Type 96 tank

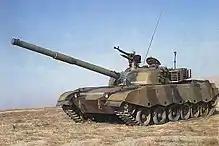
Chinese Type 85-IIM Tank, Export version of Type 96 tank.

The Type 80 prototypes were accepted into PLA service as the Type 88A/B. Most distinctively, the Type 88 family had six road wheels instead of the five that the previous Chinese MBTs possessed. However, after the 1991 Gulf War the PLA soon realized that the Type 88 design was insufficient, due to Iraqi Type 59/69 tanks' poor performance against contemporary NATO tanks (as the Type 88 itself is a further development of the Type 59). A better domestic MBT was required. However, continued delays in China's third gen MBT development meant the PLA had no choice but to continue development of the Type 85 family. In 1995, Norinco produced the Type 85-III prototype with an upgraded engine and explosive reactive armor.